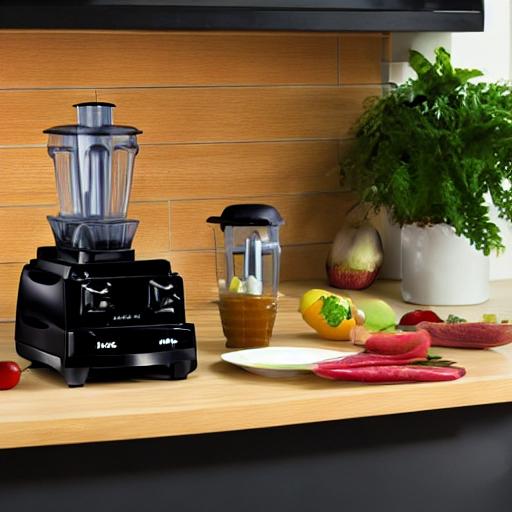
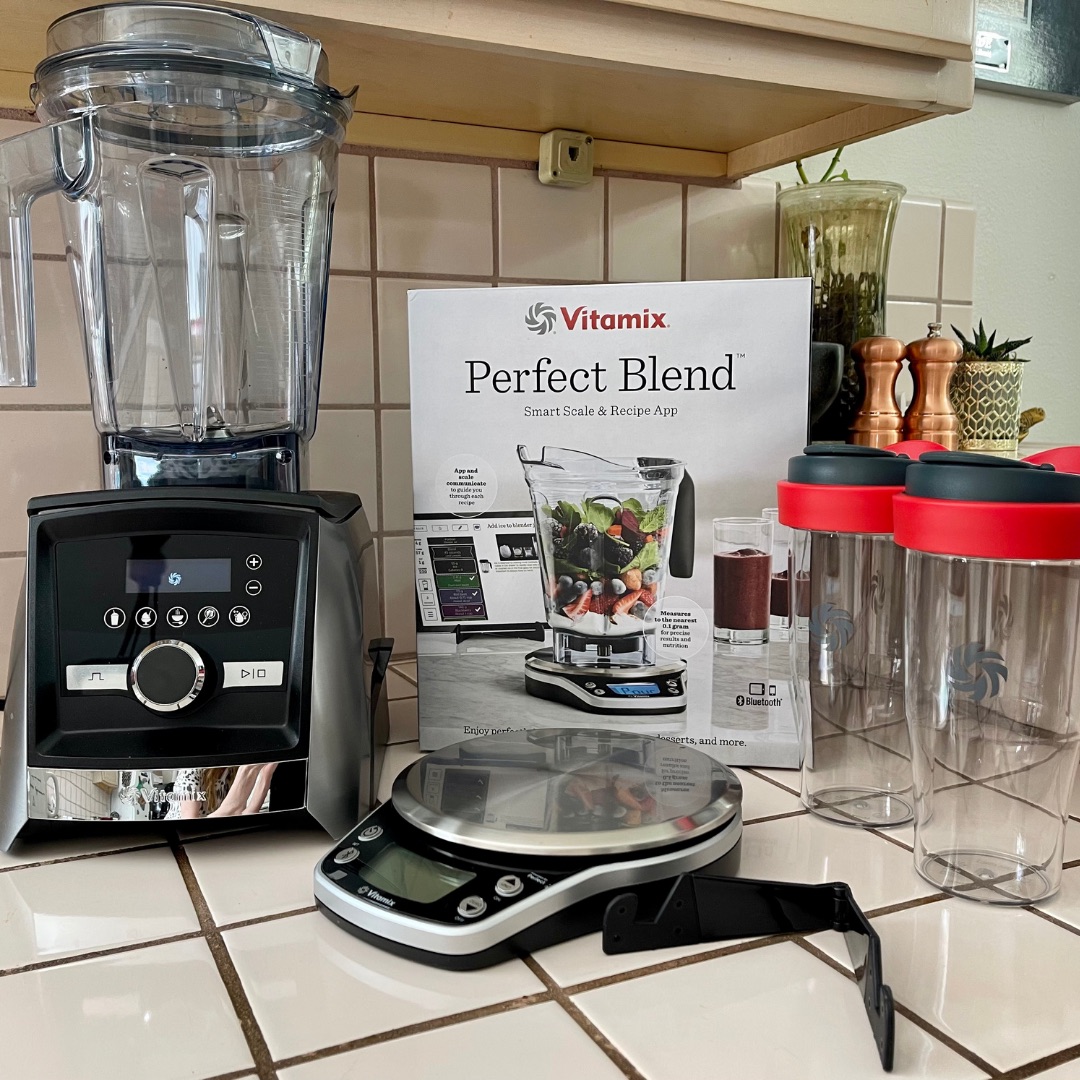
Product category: items_blender
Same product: no